Battle of San Carlos (1982)

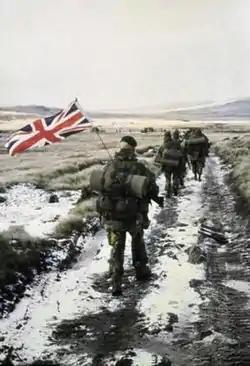
British troops yomp to Stanley

On 24 May the Argentine pilots on the continent openly expressed their concern about the lack of collaboration between the three branches of the armed forces, and protested with passive resistance. General Galtieri, acting president of Argentina, decided to visit Comodoro Rivadavia the next day, 25 May (Argentina's National Day), to try to convince them to keep fighting, but when he arrived in the morning the pilots had changed their minds and were already flying to the islands.